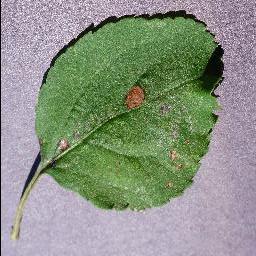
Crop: apple
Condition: black_rot